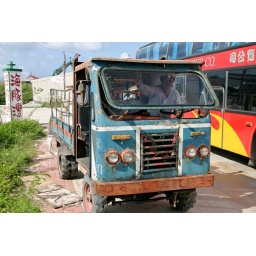
I thought I saw this same truck in the scrap heap down the road